Gonguê

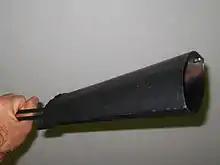

Gonguê (or Gonguê bell) is a Brazilian percussion instrument. It is a type of cowbell consisting of a big, flat iron bell, measuring from , and a cable that serves as a support. The Gonguê is usually played with a metal drumstick, and it is typically used in north-eastern Brazilian music, accentuating the beats and doing rhythmic phrases, generally formed by off-beats and syncopated patterns. To avoid fatigue, players normally support it against the body. Due to its size, the Gonguê has a loud and strident sound, more clangorous than other types of cowbells.